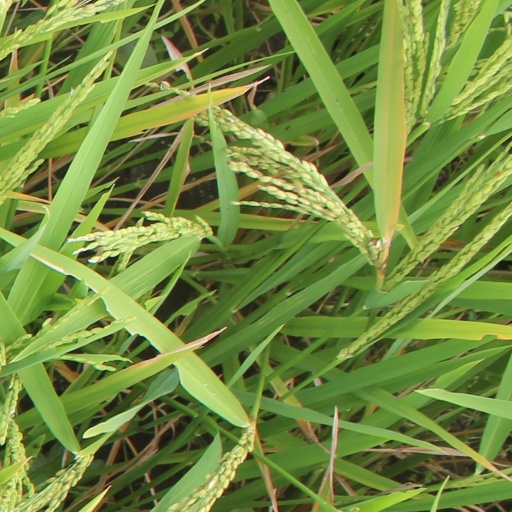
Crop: rice